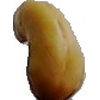
Label: caju_seed